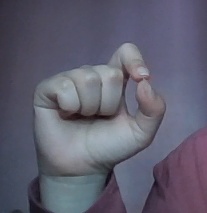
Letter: fa